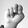
ASL letter: N